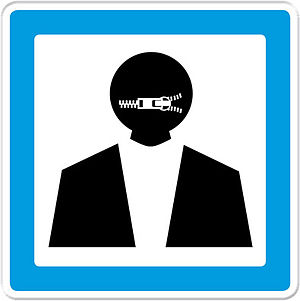
Rasmus Willig / Kritisk teori / Kritikkens infrastruktur
Piktogrammet Umyndiggørelse.
Rasmus Willig er en dansk sociolog og forsker i begrebet kritik. Han underviser på Roskilde Universitet og har skrevet og redigeret flere bøger om moderne arbejdsliv, samfundskritik og Axel Honneths anerkendelsesteori. Hans seneste bog, Kritikkens U-vending, beskriver hvordan kritikken har ændret sig i dag, og hvordan den især har karakter af selvkritik. Bogen analyserer desuden, hvordan den udadvendte kritik afmonteres i arbejdslivet ved at blive returneret til sin afsender. Bogen Umyndiggqørelse beskriver hvordan en kritisk kultur gradvist kan afmonteres gennem såkaldte "umyndiggørelsesprocesser".